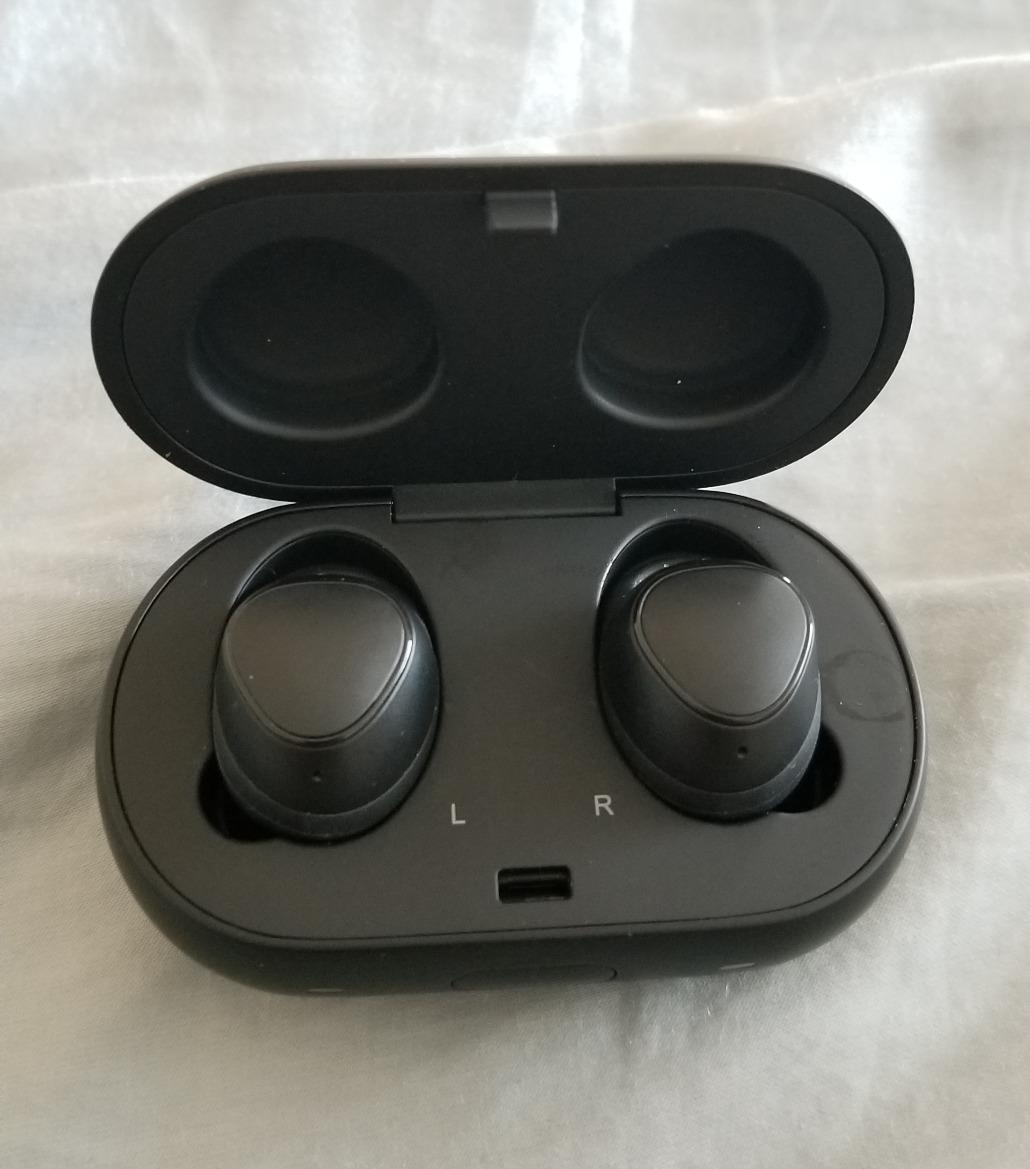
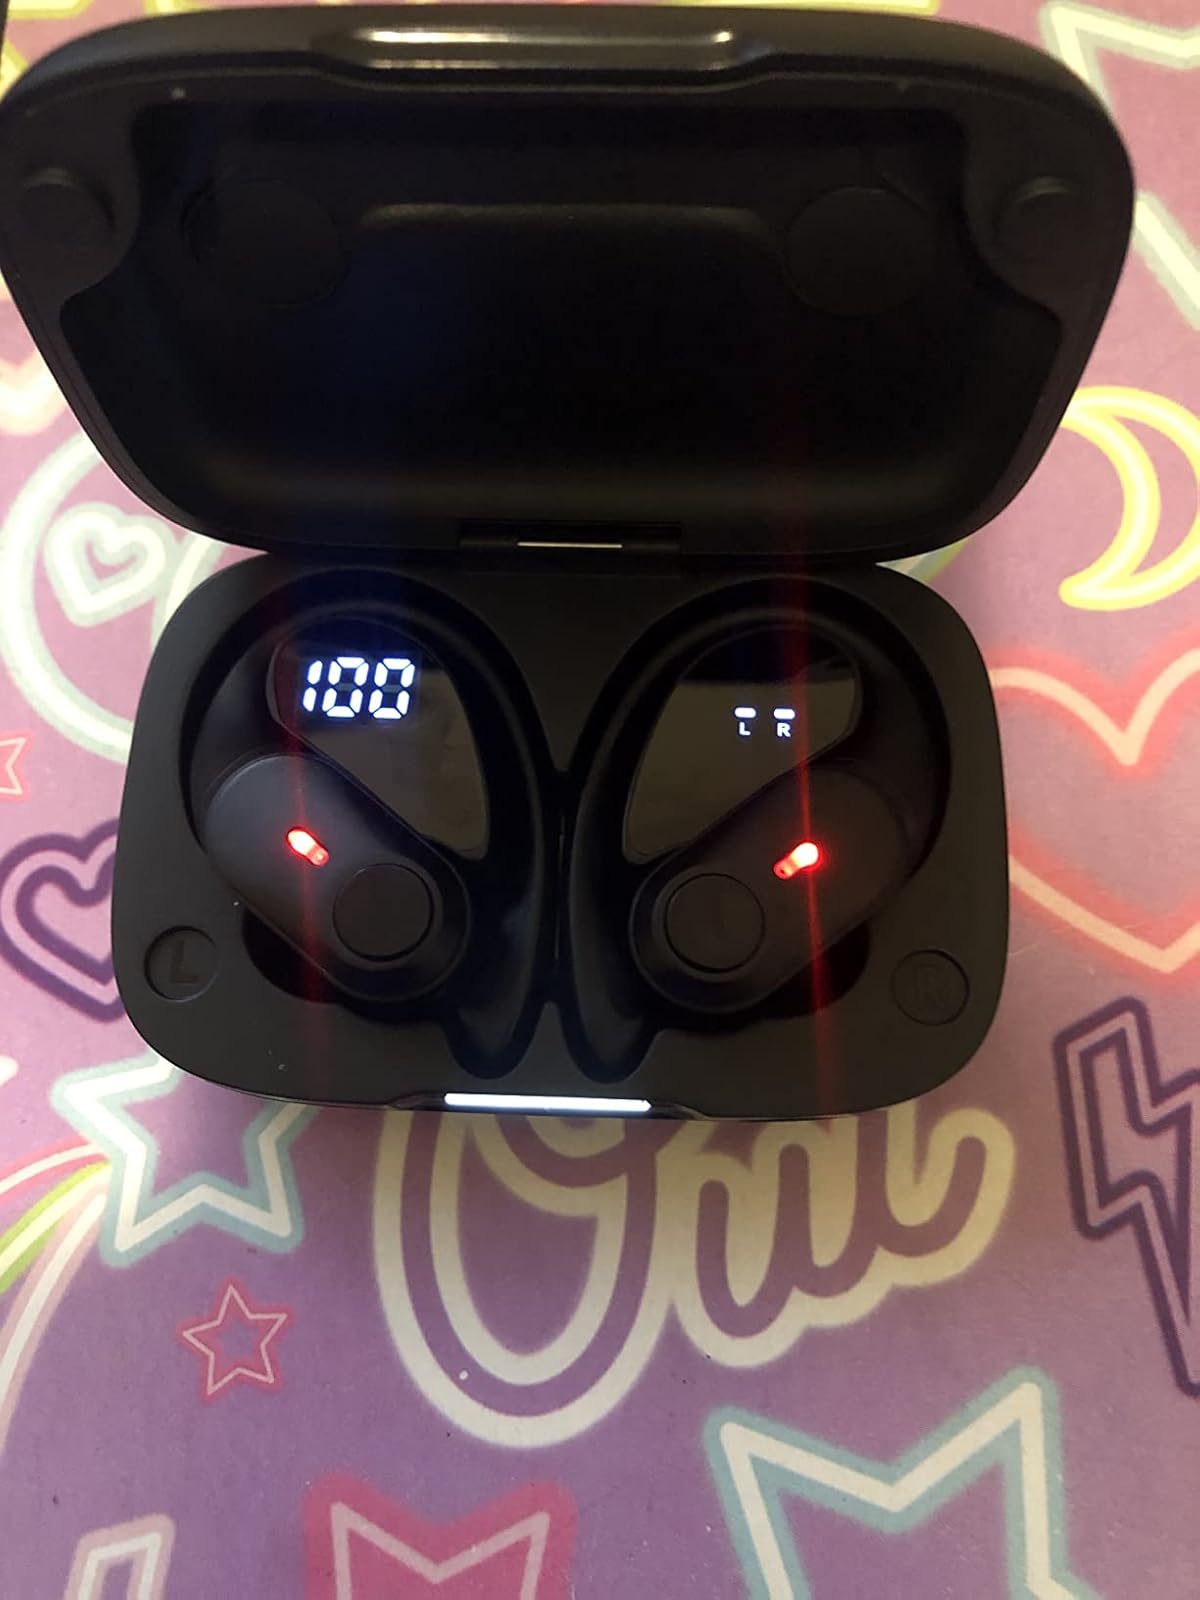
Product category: earbuds
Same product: no